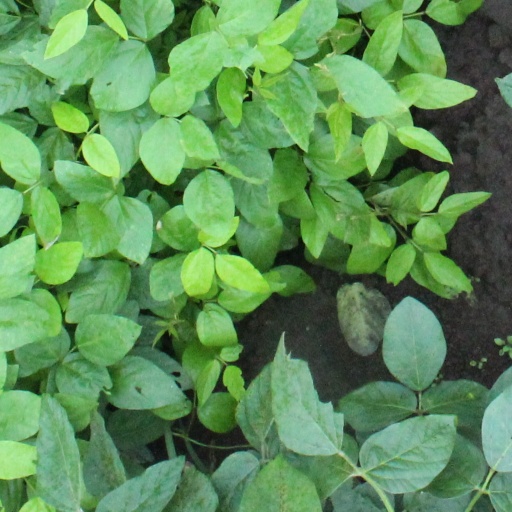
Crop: soybean